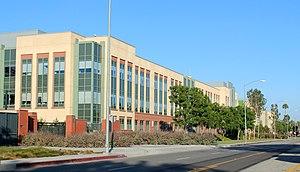
Grand Central Creative Campus ou G3C est le nom d'un projet immobilier tertiaire de la Walt Disney Company sur une ancienne friche industrielle de 60 ha de la ville de Glendale en Californie. Elle permet d'accueillir de nombreuses sociétés de Disney orientées sur la créativité et les nouvelles technologies. En 2011, le nom Grand Central Business Centre apparaît dans certains documents officiels.
Disney Consumer Products ou DCP, aussi identifié sous le nom Walt Disney Entreprises, est une filiale et l'une des quatre divisions de la société Walt Disney Company, consacrée aux « produits de consommation ». Elle gère les droits sur les produits dérivés des différentes filiales de Disney.